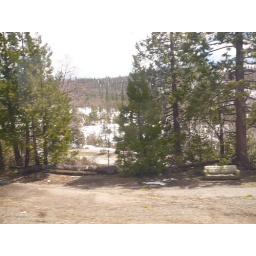
Just sitting there by the train tracks. Quite random.